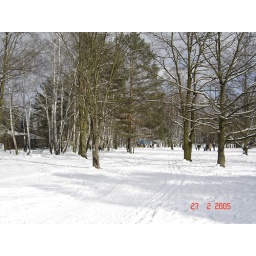
Walking in the snow of the forest with a hot cup of beer waiting at the end, great by -25C.